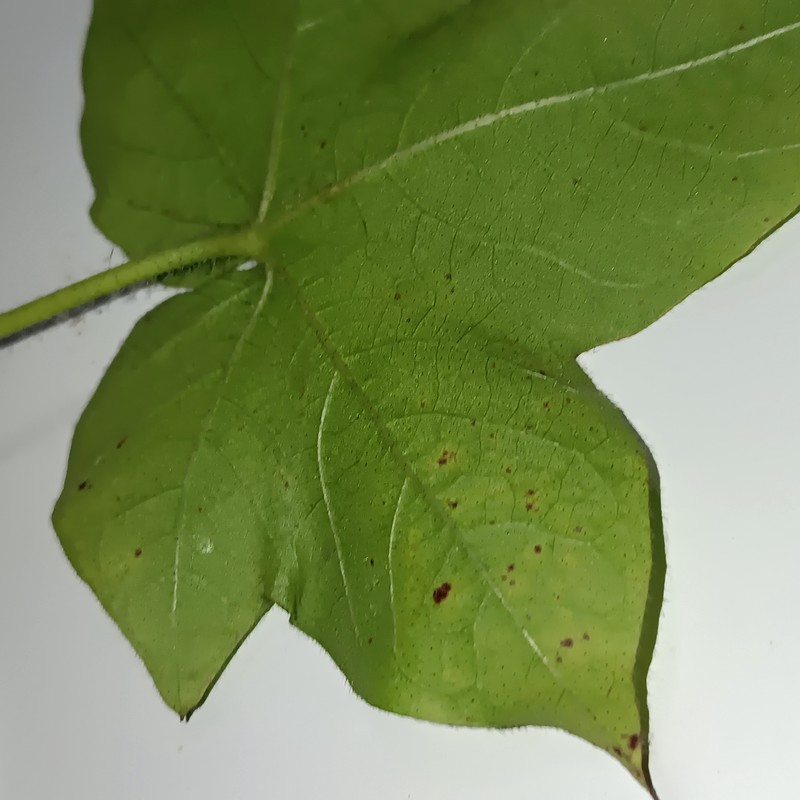
Label: Bacterial Blight